Perambur Loco Works railway station

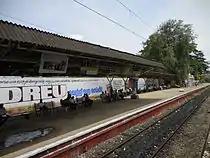
View of the station towards west

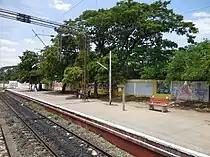
View of the station towards east

Perambur Loco Works is one of the three railway workshops serving Indian Railways' Southern Railway zone (the other two being the Perambur Carriage Works in Chennai and the Golden Rock Railway Workshop at Tiruchi). The Perambur region has been a part of the Chennai city since the middle of the 18th century. The Southern Railway's workshop located here was established in the year 1856 to serve the erstwhile Madras and Southern Mahratta (M&SM) Railway Company and was one of the first major industrial units of the early-20th-century Madras. It was a combined locomotive, carriage and wagon POH, and coach-building workshop and was later bifurcated, in 1932, to deal with carriage and wagon POH activity only, shifting the locomotive overhaul activity to the new Loco workshop which was built adjacent to the original workshop. These two workshops are served by Perambur Carriage Works and Perambur Loco Works stations, respectively. In 1951, the Southern Railway was formed by integrating the erstwhile South Indian Railway Company (Madras), the Southern Mahratta Railway Company, and Mysore State Railway with all their workshops and assets. The project 'subway to the platforms' was completed in mid-2019.